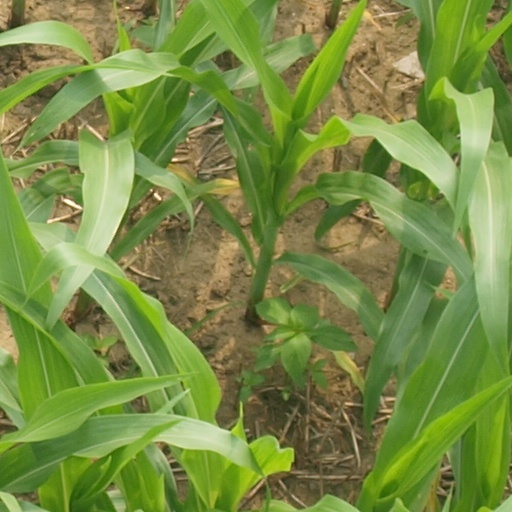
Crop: maize; corn